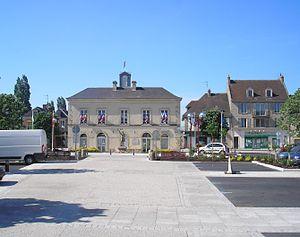
Troarn (Normandie, France). La place Paul Quellec.
Saline fut une éphémère commune nouvelle française située dans le département du Calvados en région Normandie.
Troarn est une commune française, située dans le département du Calvados en région Normandie. Elle est peuplée de 3 510 habitants.